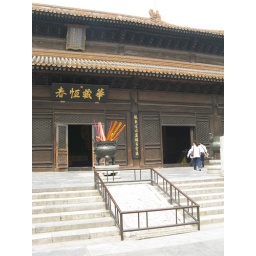
Buddhist Temple--no incense burning here, so you just buy a box and dump it in the pot